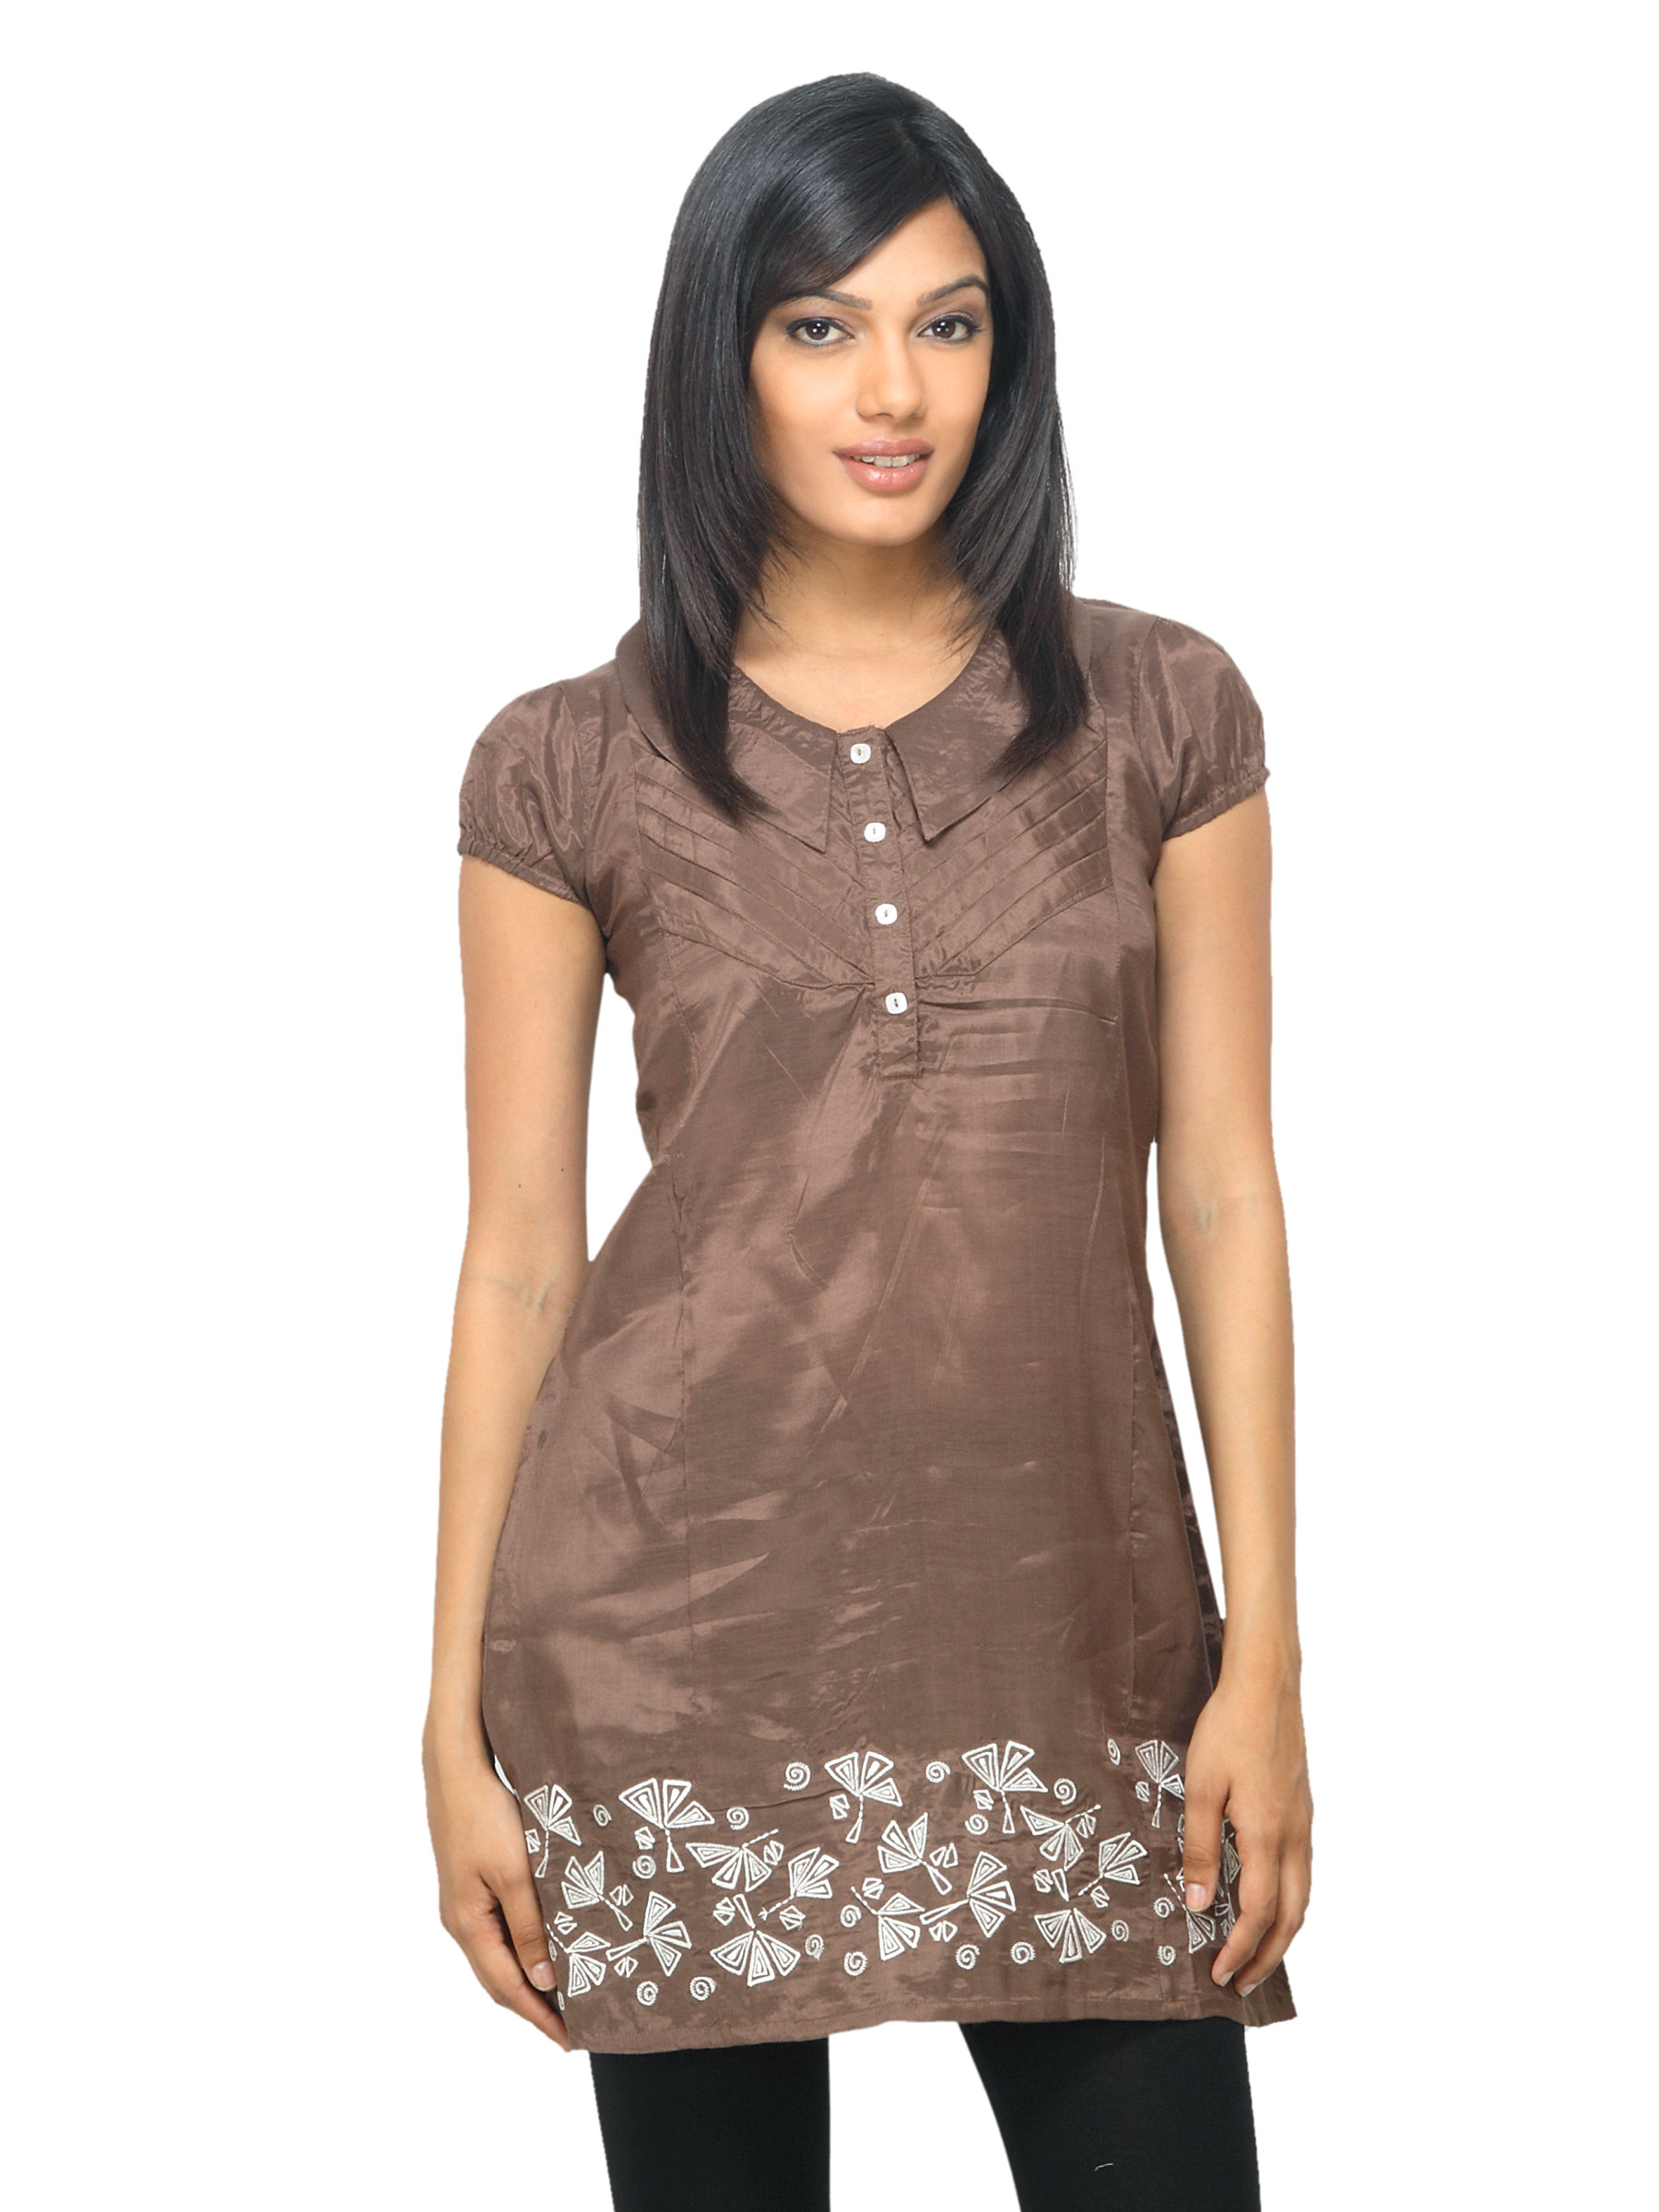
Sepia Women Brown Tunic
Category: Apparel / Topwear / Tunics
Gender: Women
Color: Brown
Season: Summer 2012
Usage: Casual